Dendronephthya

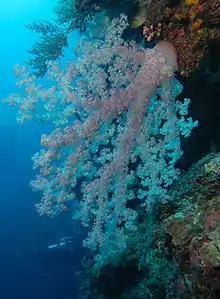
Dendronephthya sp.

Dendronephthya is a genus of soft corals in the family Nephtheidae. There are over 250 described species in this genus. They are sometimes kept in aquariums, but are notoriously difficult to keep, requiring a near constant supply of small foods such as phytoplankton.